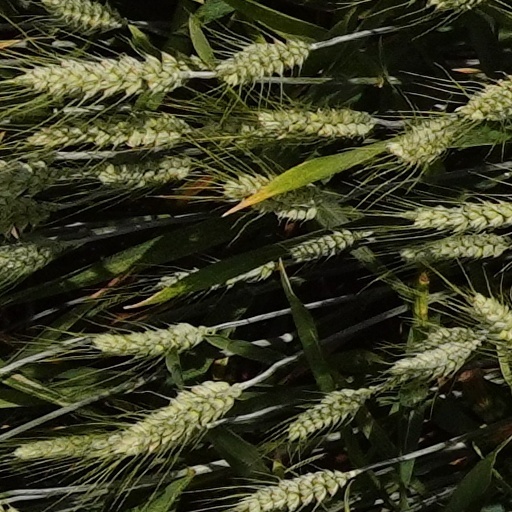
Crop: wheat